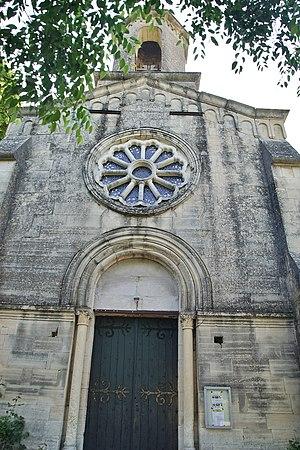
église Sainte Anne